John Corvinus

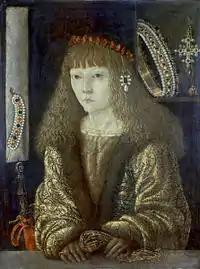
A young John Corvinus in 1486, by Baldassare Estense.

Matthias also intended to make the recognition of John as Prince Royal of Hungary by Holy Roman Emperor Frederick III, in counterpart of relinquishing all or part of the conquered hereditary domains of the House of Habsburg; but his sudden death left the matter still pending, and the young prince suddenly found himself alone in the midst of enemies.